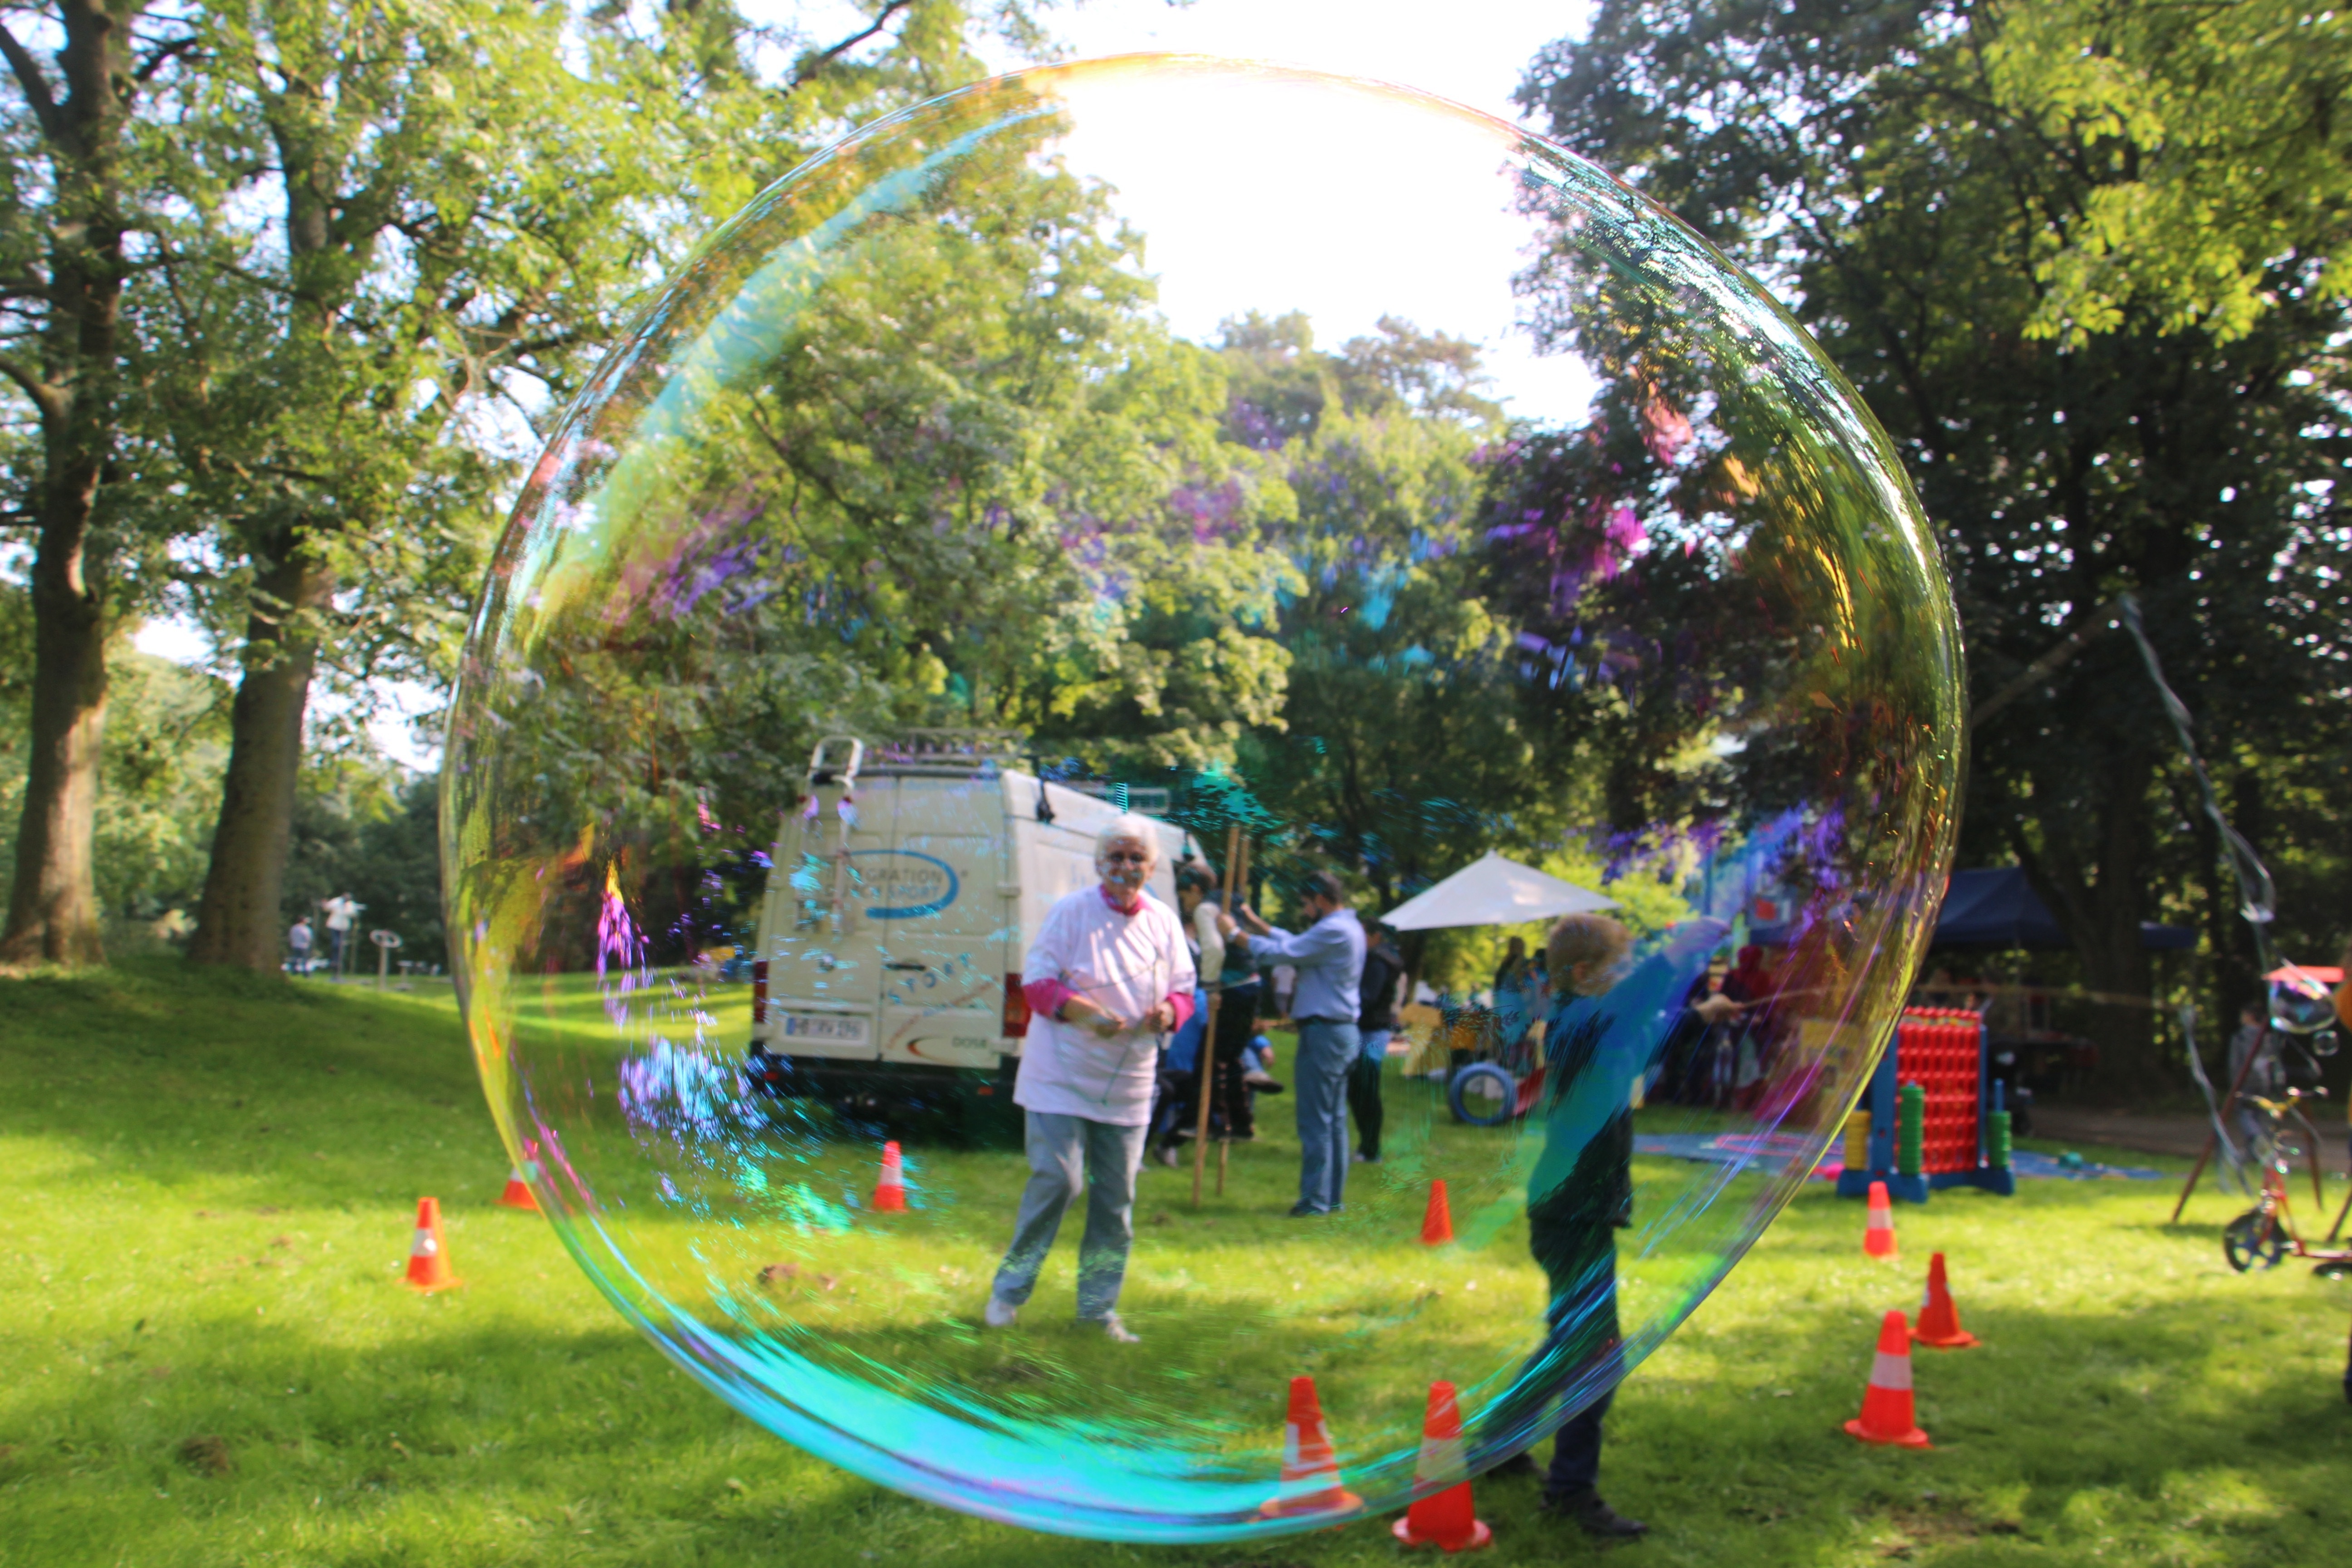
play, city, recreation, park, human, colorful, leisure, public space, fun, playground, large, huge, garden party, soap bubbles, children play, day trip, outdoor recreation, soapy water, families picnic, outdoor play equipment